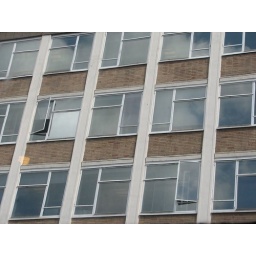
buildings in the sky